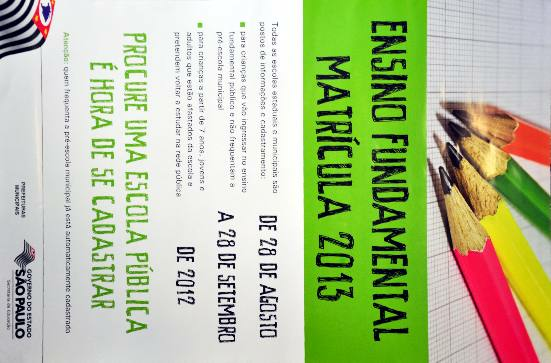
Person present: No